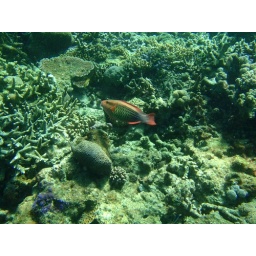
Another colorful species of parrot fish. Underwater photos by TJ Parkes and Scott Hustwitt.